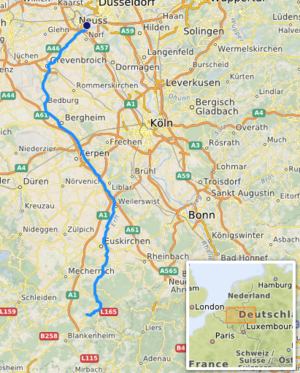
carte réalisée sur umap [1] This map was created from OpenStreetMap project data, collected by the community. This map may be incomplete, and may contain errors. Don't rely solely on it for navigation.
L’Erft est un affluent du Rhin par le sud-ouest, long de 107 km. Il se situe en totalité dans la région de Rhénanie-du-Nord-Westphalie. Ce cours d'eau, très artificialisé à la suite des rejets des eaux d'exhaure des mines de lignite, et envahi par des espèces exogènes en provenance de la vallée du Rhin, fait depuis 1975 l'objet de mesures de renaturation considérables.